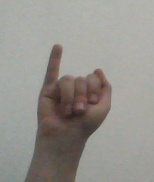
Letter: meem